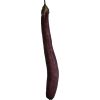
Label: eggplant_long